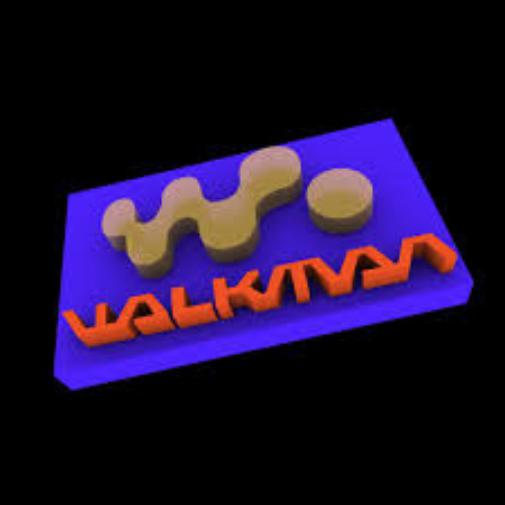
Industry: Electronic